BAW

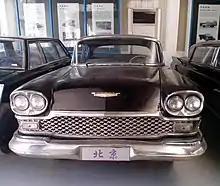
Beijing Automobile Works produced this 1960 Chinese luxury car CB4 heavily inspired by the 1956 Buick with a Cadillac front

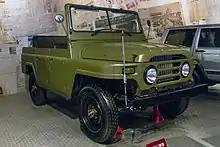
The 1974 Beijing BJ212

Beijing Automobile Works was founded in 1953 as The First Accessory Factory and was renamed to Beijing Automobile Works in 1958. In 1987 the company merged with Beijing Motorcycle Company to become the Automobile and Motorcycle United Company (BAM).